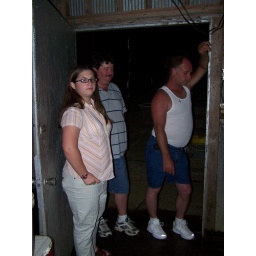
Ashley, Phil and Robert standing in the boat house door.